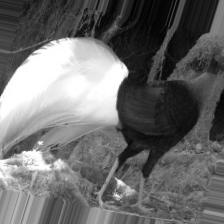
Species: BULWERS PHEASANT
Scientific name: LOPHURA BULWERI